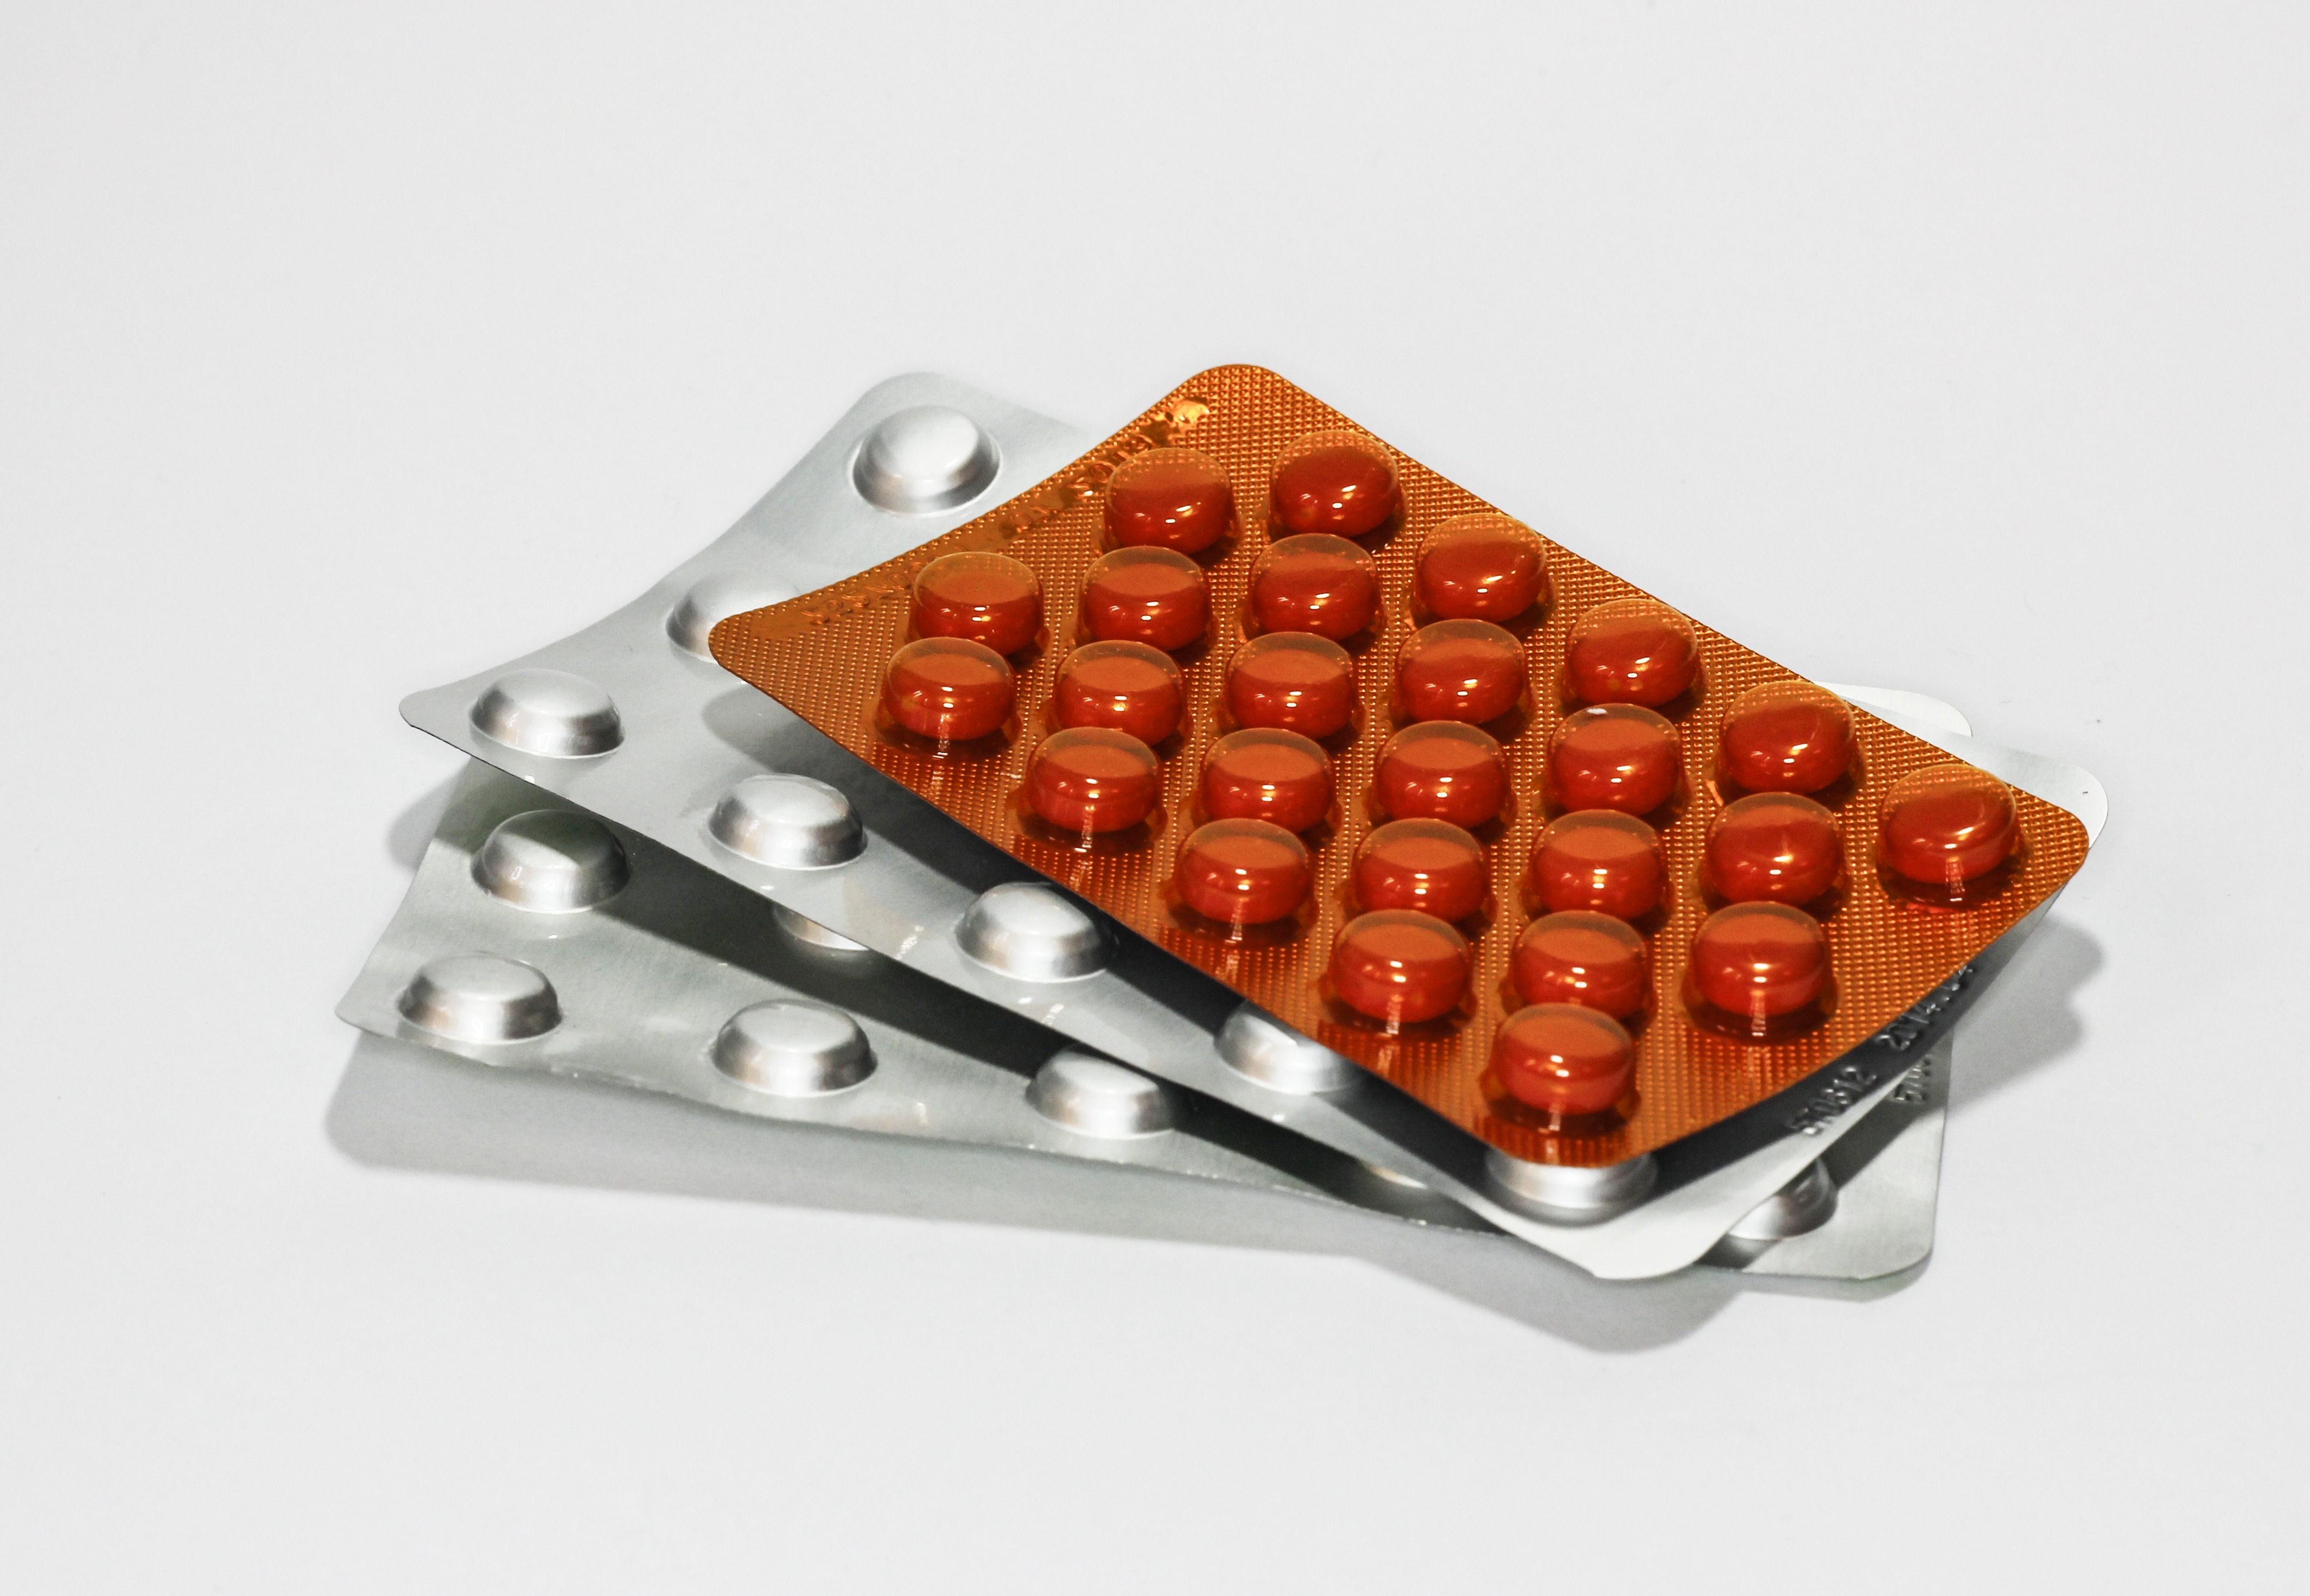
heart, pattern, food, produce, pharmacy, tablets, medical, medications, cure, blister, the pill, treat yourself, get sick, the disease